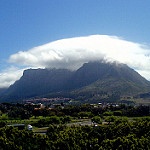
Scene: Outdoor